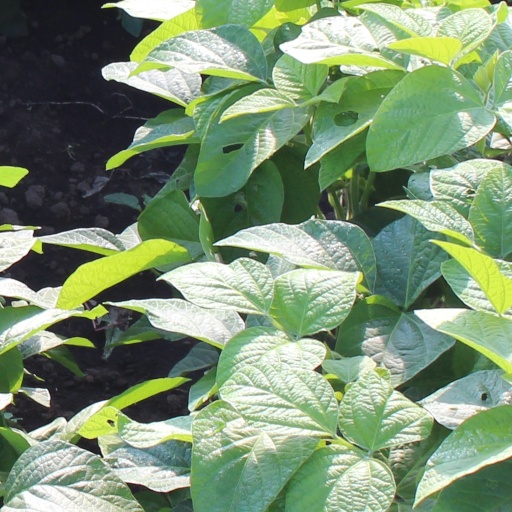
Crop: soybean